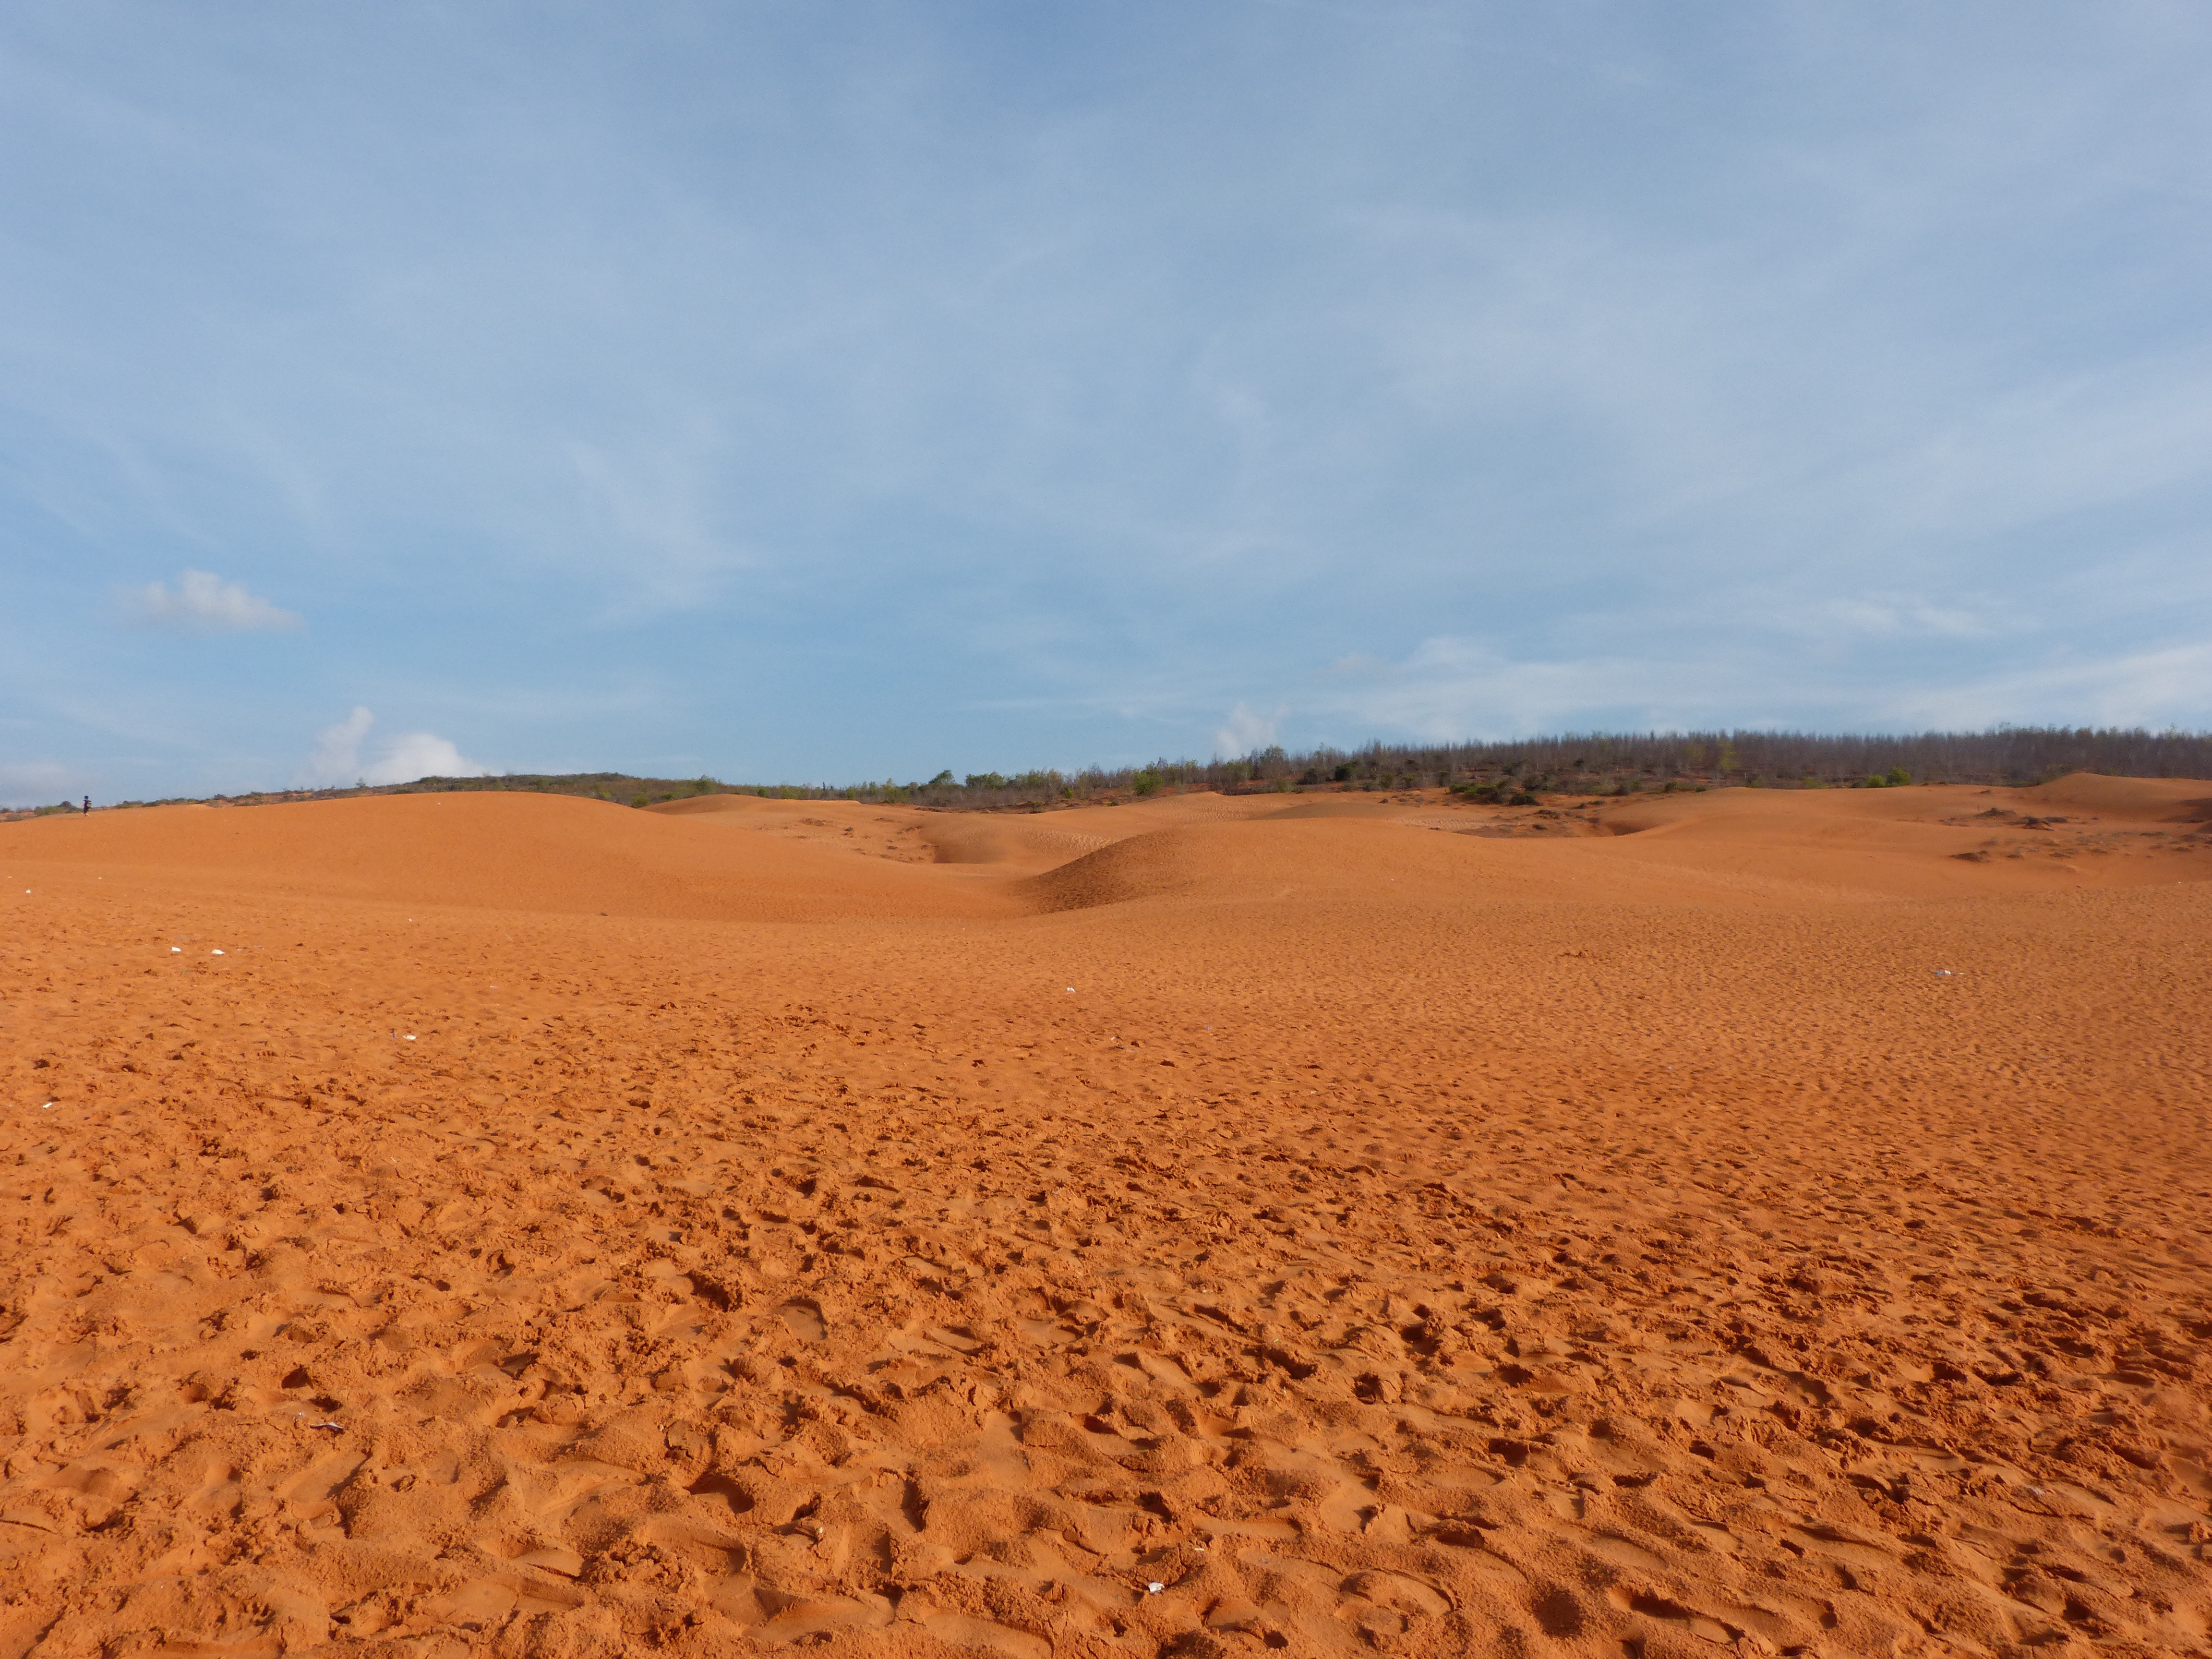
landscape, sand, horizon, field, prairie, desert, soil, plain, viet nam, grassland, plateau, habitat, ecosystem, sahara, wadi, steppe, landform, erg, natural environment, geographical feature, aeolian landform, grass family, ecoregion